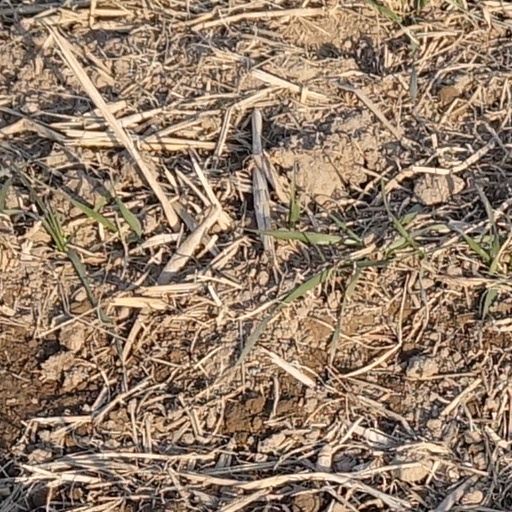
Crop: wheat